Altachullion Upper

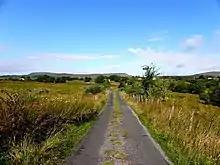
Road at Altachullion Upper townland. Heading WNW

Altachullion Upper is a townland in the civil parish of Templeport, County Cavan, Ireland. It lies in the Roman Catholic parish of Corlough and barony of Tullyhaw. A sub-division is called "The Tebente" - a name given to a field which in 1938 was the property of Mrs McGoldrick.